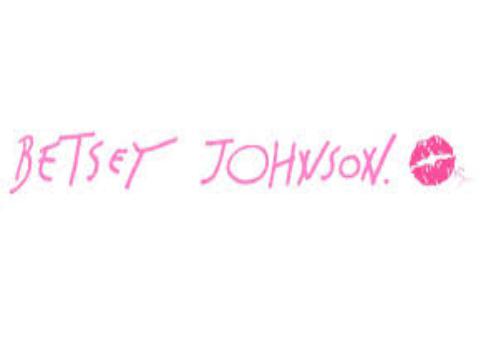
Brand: Betsey Johnson
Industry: Clothes